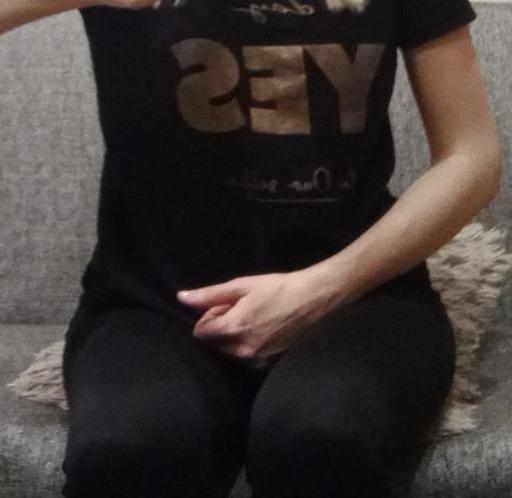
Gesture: no_gesture